11th Mississippi Infantry Regiment

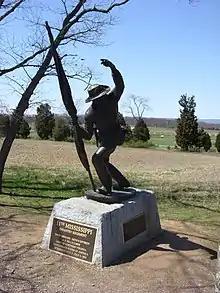
Monument to the 11th Mississippi at Gettysburg.

In Virginia in 1862, the 11th Regiment fought at Seven Pines, the Seven Days Battles near Richmond, and Second Manassas under the command of General William H.C. Whiting. In Maryland at the Battle of Antietam, the 11th Regiment was involved in heavy fighting: Colonel Philip F. Liddell and Major T.S. Evans were killed, Lieutenant Colonel Samuel F. Butler was wounded, and the regimental flag was captured.